Brock Osweiler

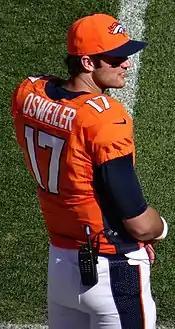
Osweiler in 2013

In a Week 4 win against the Philadelphia Eagles, Osweiler came in to complete 2 of 3 passes for 10 yards, adding rush yards on two attempts. In a Week 17 win against the Raiders, Osweiler completed 9 of 13 attempts for 85 yards. During the Week 12 overtime loss in the 2013 season, Osweiler was put into the line in an attempt to block the New England Patriots game-winning field-goal, as he was the tallest member of the team at 6'7" (2.01 m) at the time.